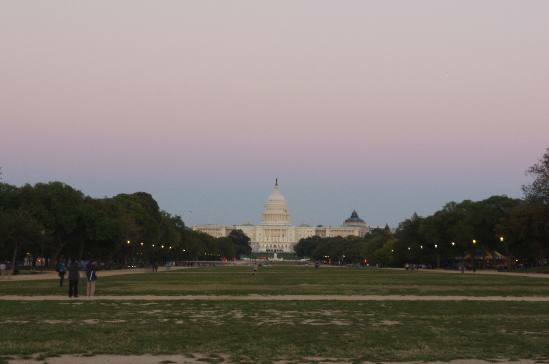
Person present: No